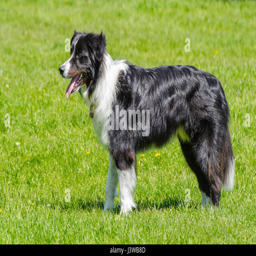
side view of a male black and white dog standing proud with mouth open